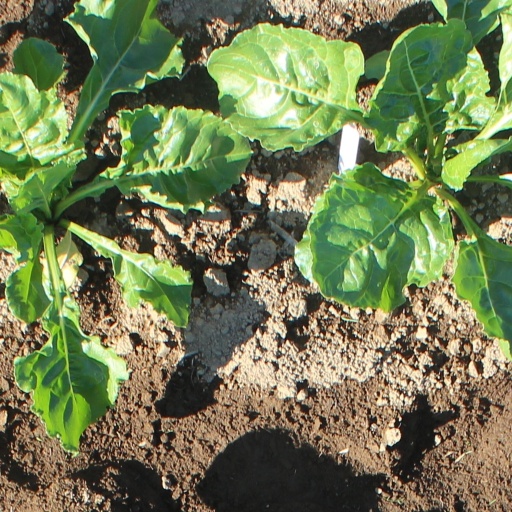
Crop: sugar beet